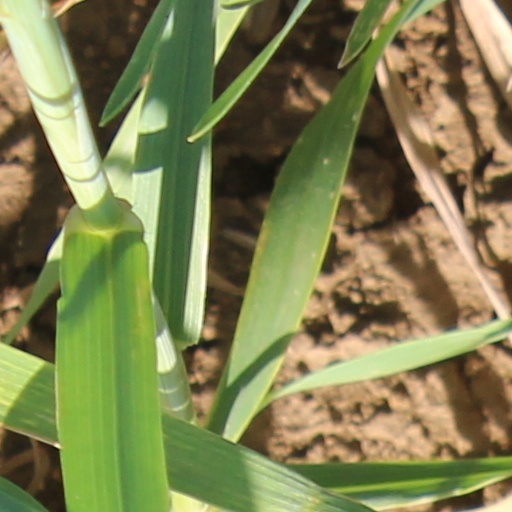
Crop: wheat